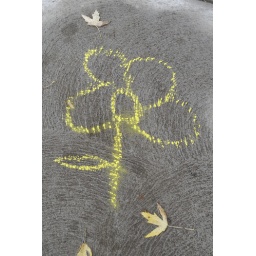
A yellow chalk flower drawn on a driveway in the Fall.